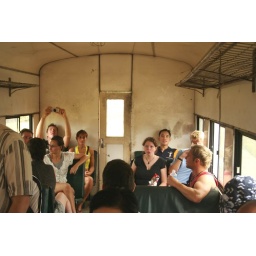
Inside the train (the little door in the back doesn't close properly!)